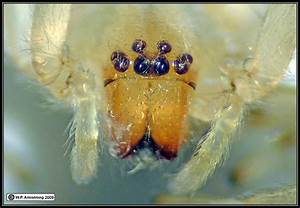
Label: ragno